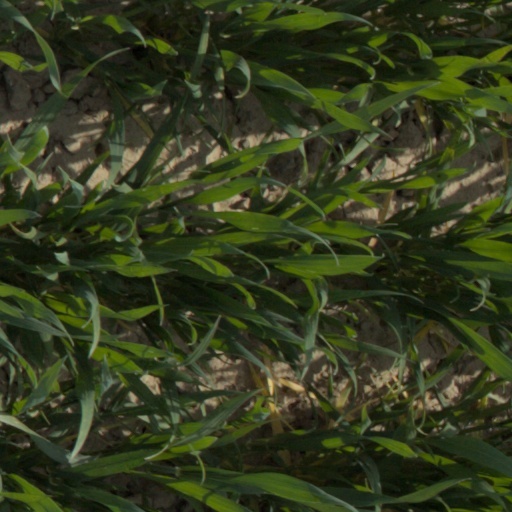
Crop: wheat